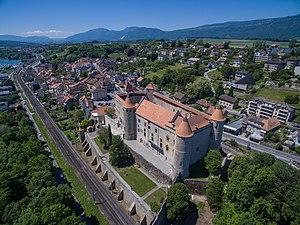
La bataille de Morat est une victoire remportée par les Confédérés suisses sur l'armée bourguignonne du duc Charles le Téméraire, le 22 juin 1476, dans le cadre des guerres de Bourgogne.